Federal Chancellery of Austria

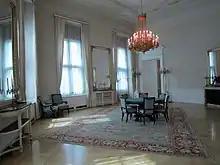
Interior

On 25 July 1934 Chancellor Engelbert Dollfuss was shot here by Nazi insurgents during the July Putsch. Upon the Austrian "Anschluss" to Nazi Germany and the resignation of President Wilhelm Miklas on 13 March 1938, Arthur Seyss-Inquart resided on Ballhausplatz as a "Reichsstatthalter" and head of the "Ostmark" state government, which was abolished by order of Adolf Hitler on 30 April 1939. Until the end of World War II, the building was used as the seat of the local "Reichsgau Wien" administration under Josef Bürckel and Baldur von Schirach. Heavily damaged by Allied bombing, the chancellery building was recaptured by the provisional Austrian state government under Karl Renner with consent of the Soviet military authority in Allied-occupied Austria on 27 April 1945. Upon the Austrian legislative election of 1945, the National Council parliament elected Leopold Figl the first post-war chancellor on December 20. The chancellery building was restored until 1950.